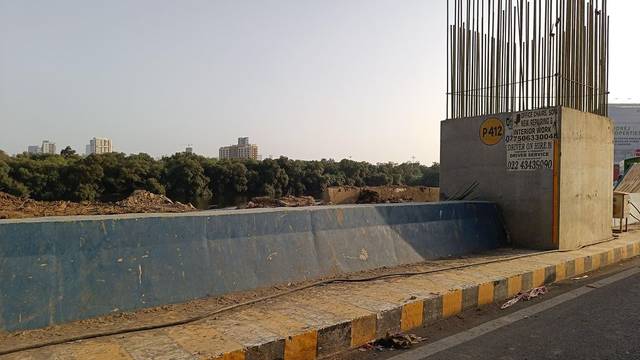
Region: India
Coordinates: 19.053, 72.846